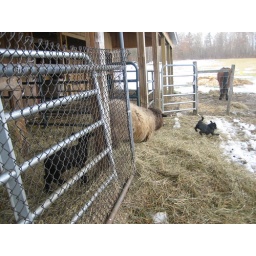
But the lambs have themselves a protective mama to set the pug straight. From dog to chicken in only 10 seconds!